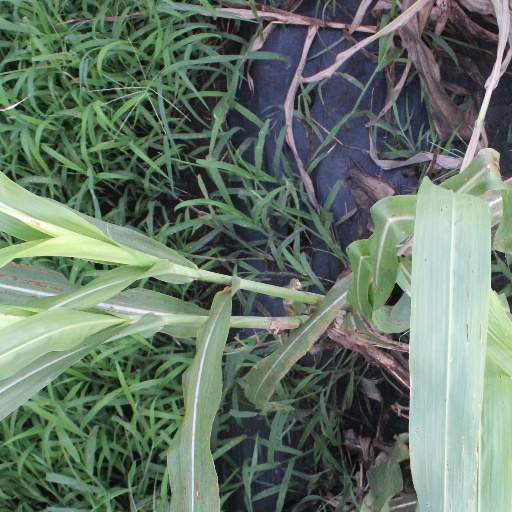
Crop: sorghum